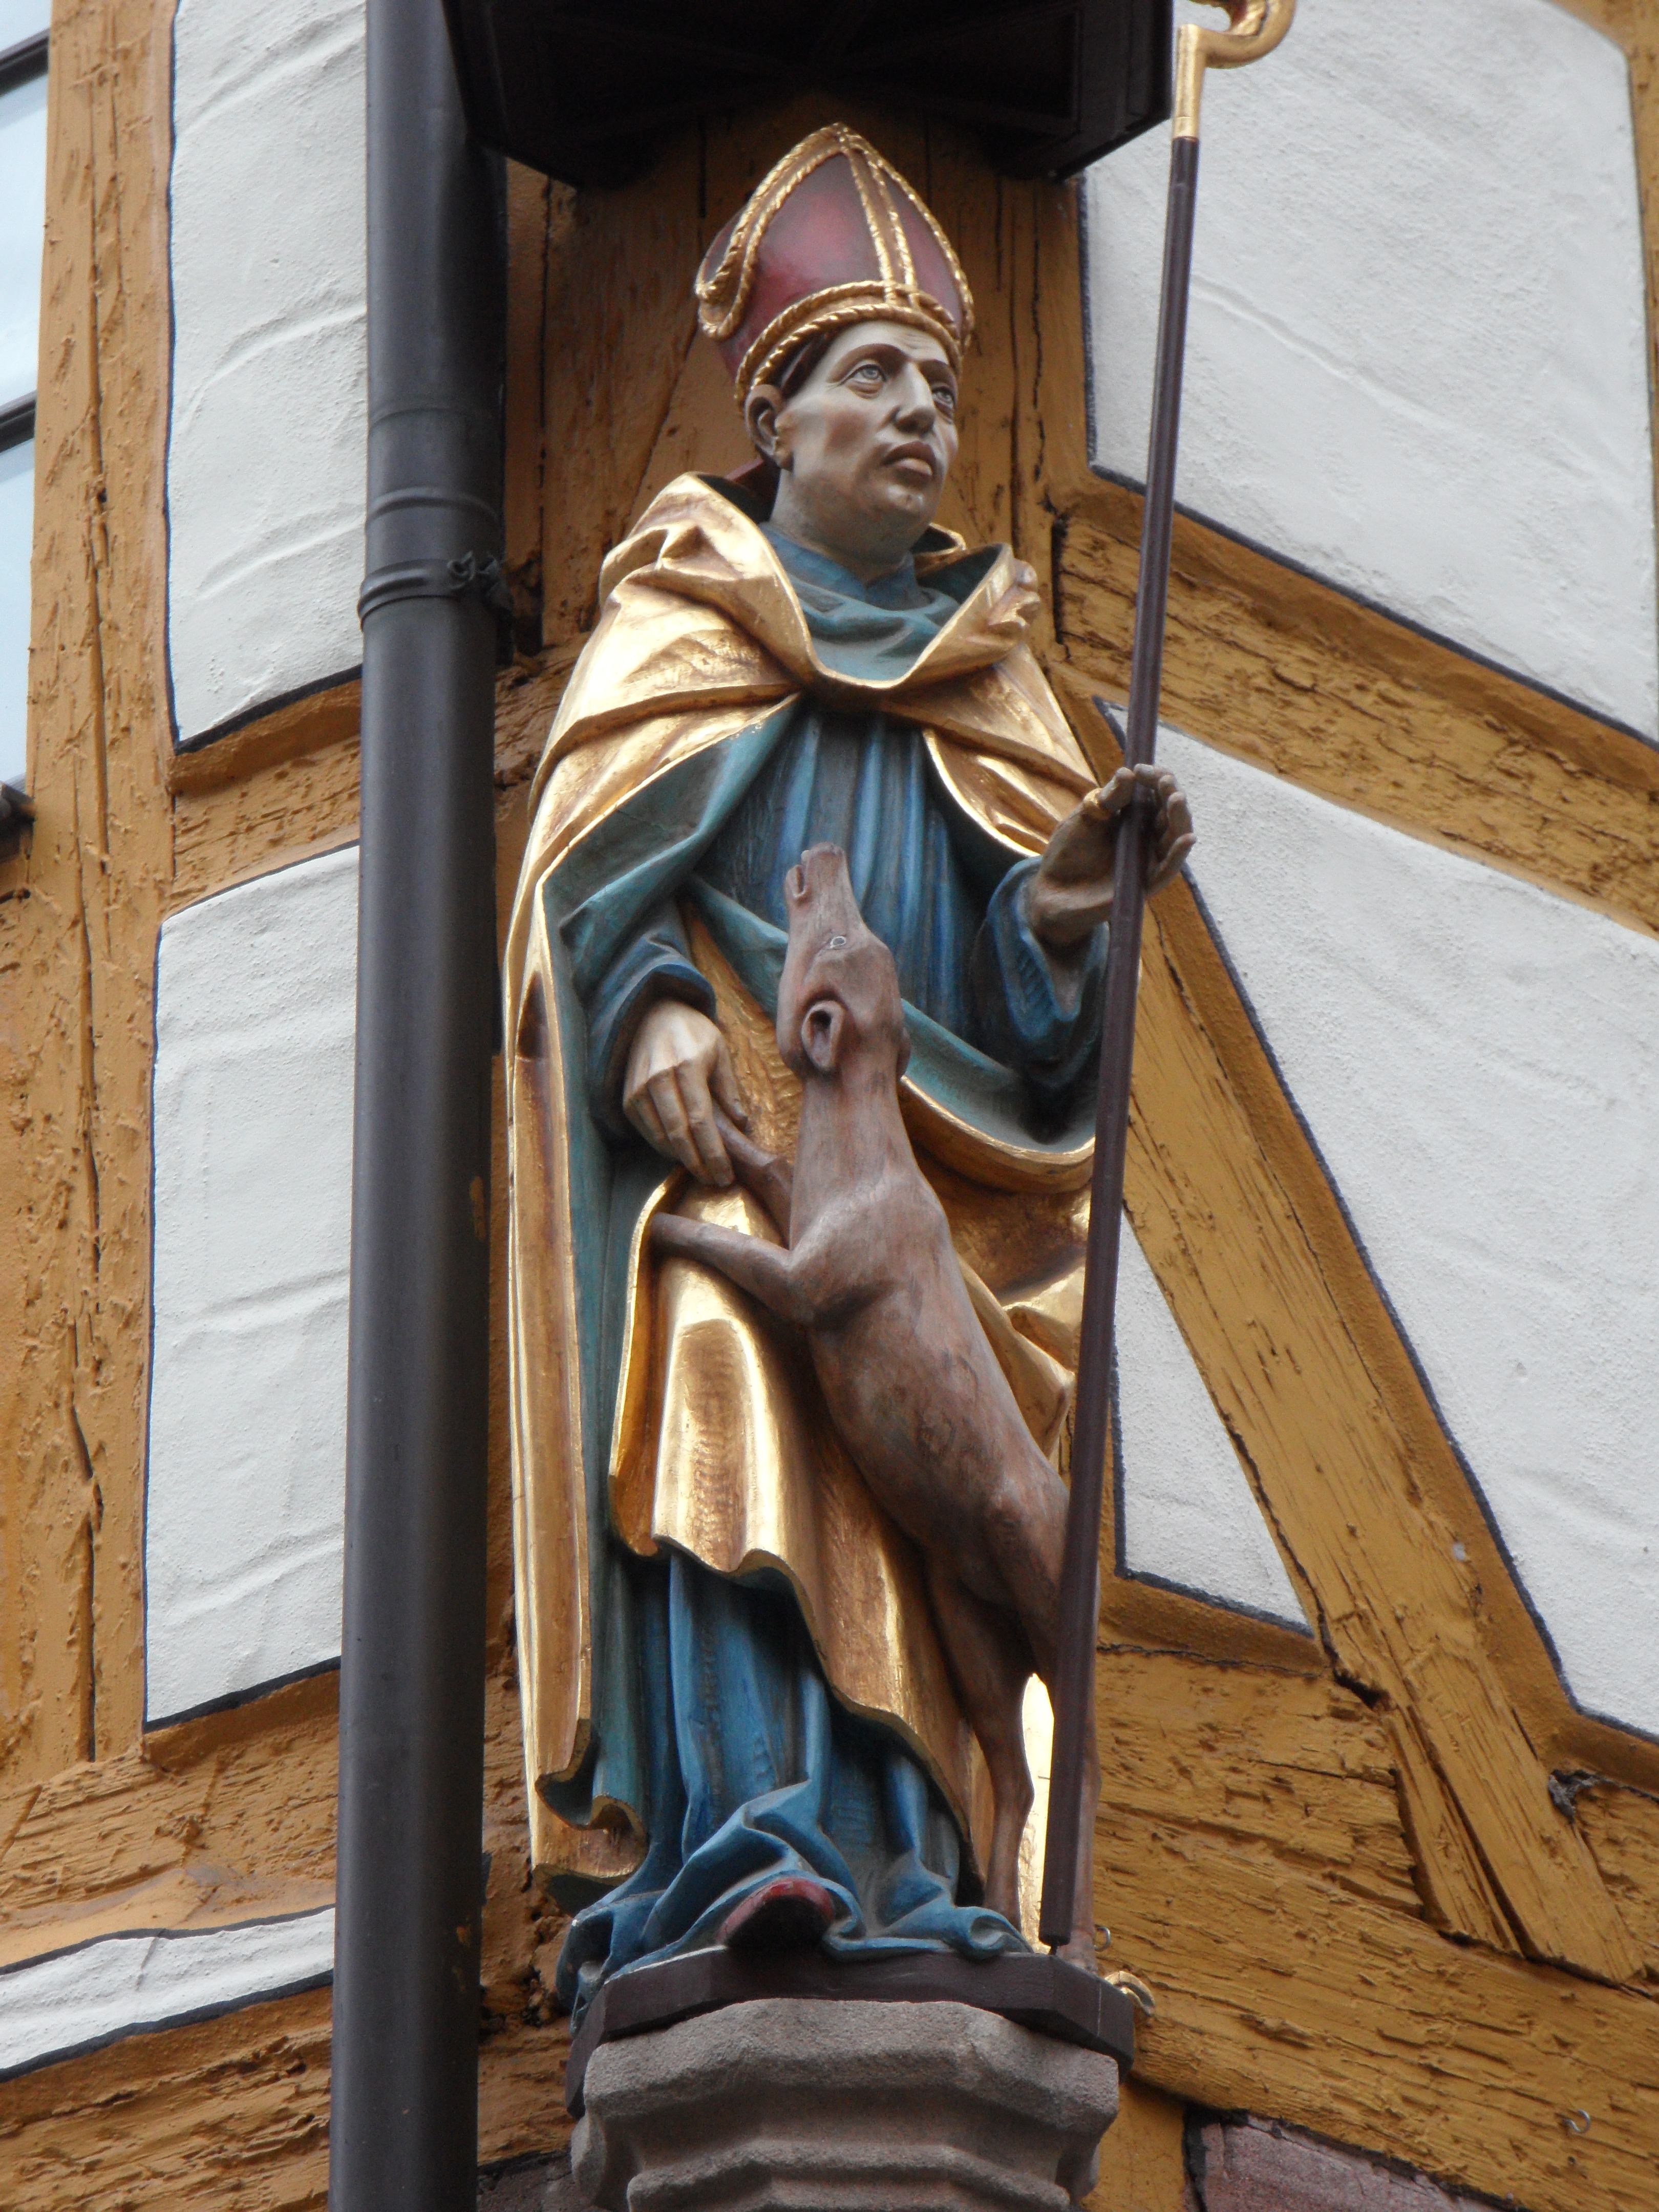
wood, monument, statue, golden, facade, sculpture, art, gold, temple, bishop, holy, carving, middle ages, patron, housewife, ancient history